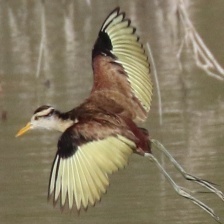
Species: NORTHERN JACANA
Scientific name: JACANA SPINOSA